Olate Dogs

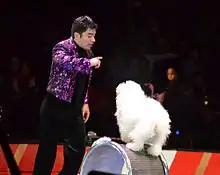
Nicholas Olate gives instructions to a dog balancing atop a large wheel, February 16, 2013.

Olate Dogs (originally Olate Family's Dogs) is an American dog trick act featuring father-and-son trainers Richard and Nicholas Olate. The group won the seventh season (2012) of "America's Got Talent", claiming the US$1,000,000 first prize.